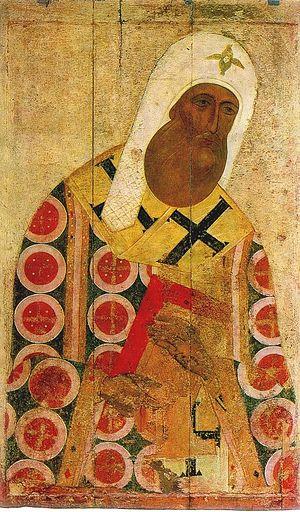
Pierre de Moscou, selon l'usage courant, ou officiellement Pierre métropolite de Kiev, fut primat de l'Église de Russie de 1308 à 1326. Il fut le premier métropolite de Kiev et de toute la Russie à résider à Moscou, où il déplaça le siège primatial que son prédécesseur, Maxime de Kiev, avait auparavant établi à Vladimir. Et il est mort à Moscou. Pour toutes ces raisons, l'habitude s'est instaurée de l'appeler Pierre de Moscou bien que la métropole primatiale de Moscou ne date que de 1448. Il fut un des premiers primats de Russie à avoir été canonisé.